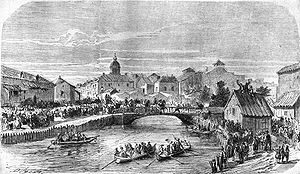
Carol 1. af Rumænien / Valget til rumænsk fyrste / Ankomst til Rumænien
Carol 1.'s indtog i Bukarest 10. maj 1866.
Carol 1. af Rumænien var regent af Rumænien fra 1866 til 1914, fra 1866 til 1881 som fyrste og fra 1881 til 1914 som konge.